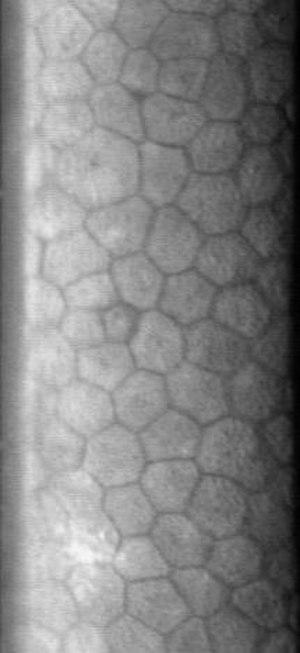
La cornée est la partie antérieure transparente du globe oculaire, en forme de calotte asphérique et légèrement saillante. Elle transmet la lumière au cristallin et à la rétine.